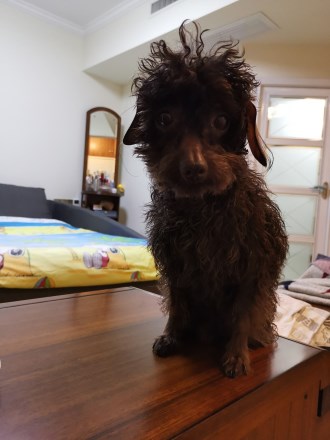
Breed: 7449-n000128-teddy